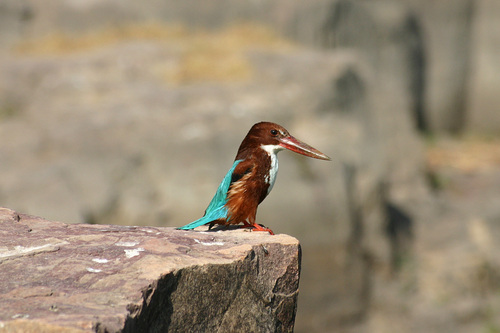
this bird with a long bill has brown feathers for the majority of its coloring, except for teal which is present on its tail , rump and back.
this bird has a large orange bill that is nearly the length of its body, turquoise primaries and brown crown and back.
bird has brown body feathers, white breast feathers, and very long brown beak
this bird has a brown crown, a long bill, and a teal colored back
this small brown bird has a white throat, a large orange bill, and bright teal accents on the tips of it's wing and tail feathers.
this particular bird has a brown belly and white throat with turquoise secondaries
this bird has wings that are blue and brown and has a long billa small brown bird with a very large flat bill and blue feathers down its back and tip of the wings, white throat and breast.
this bird has a brown crown as well as a long brown bill
this particular bird has a belly that is brown and has blue secondaries
Species: White Breasted Kingfisher